Militia System

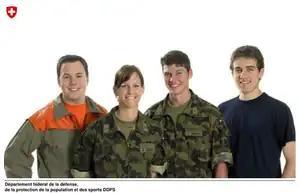

The militia system, also known as the militia principle, is a common organizational principle in Swiss public life. In the Swiss model of society, the militia system forms a central pillar alongside direct democracy, federalism and concordance.